Gopaludu Bhoopaludu

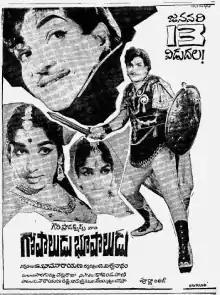
Theatrical release poster

Gopaludu Bhoopaludu is a 1967 Indian Telugu-language swashbuckler film, produced by S. Bhavanarayana and Y. V. Rao under the Gauri Productions banner and directed by G. Viswanatham. It stars N. T. Rama Rao, Jayalalithaa and Rajasree, with music composed by S. P. Kodandapani.